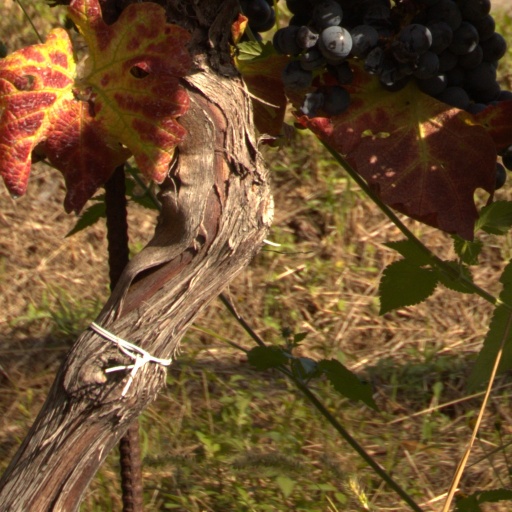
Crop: grape